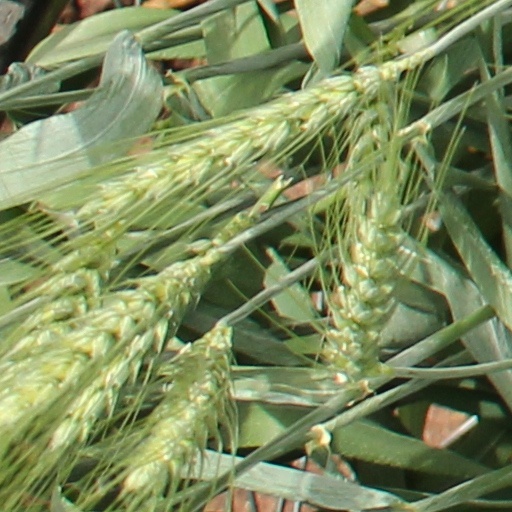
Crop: wheat